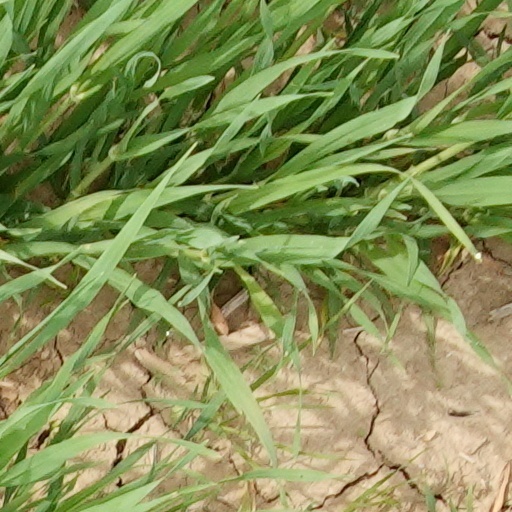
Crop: wheat